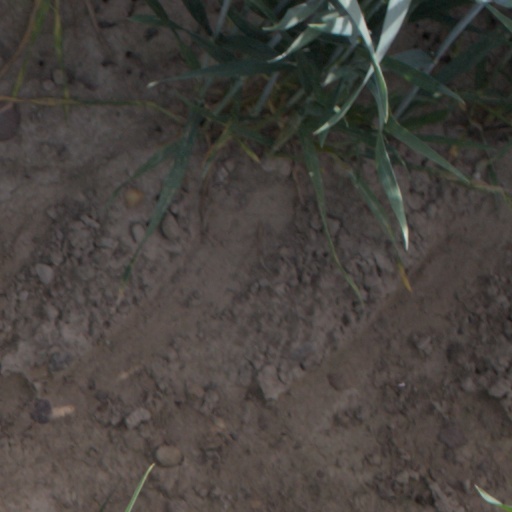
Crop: wheat